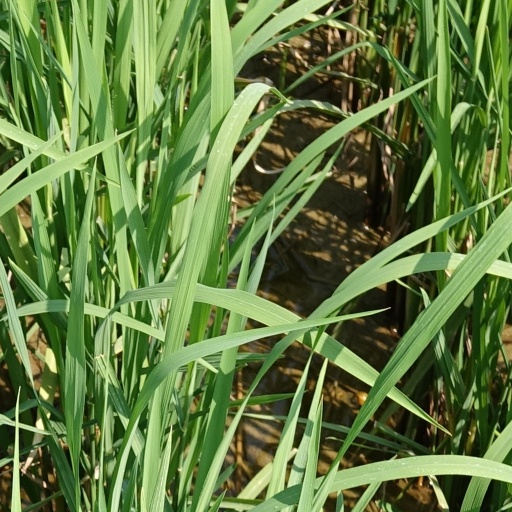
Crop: rice